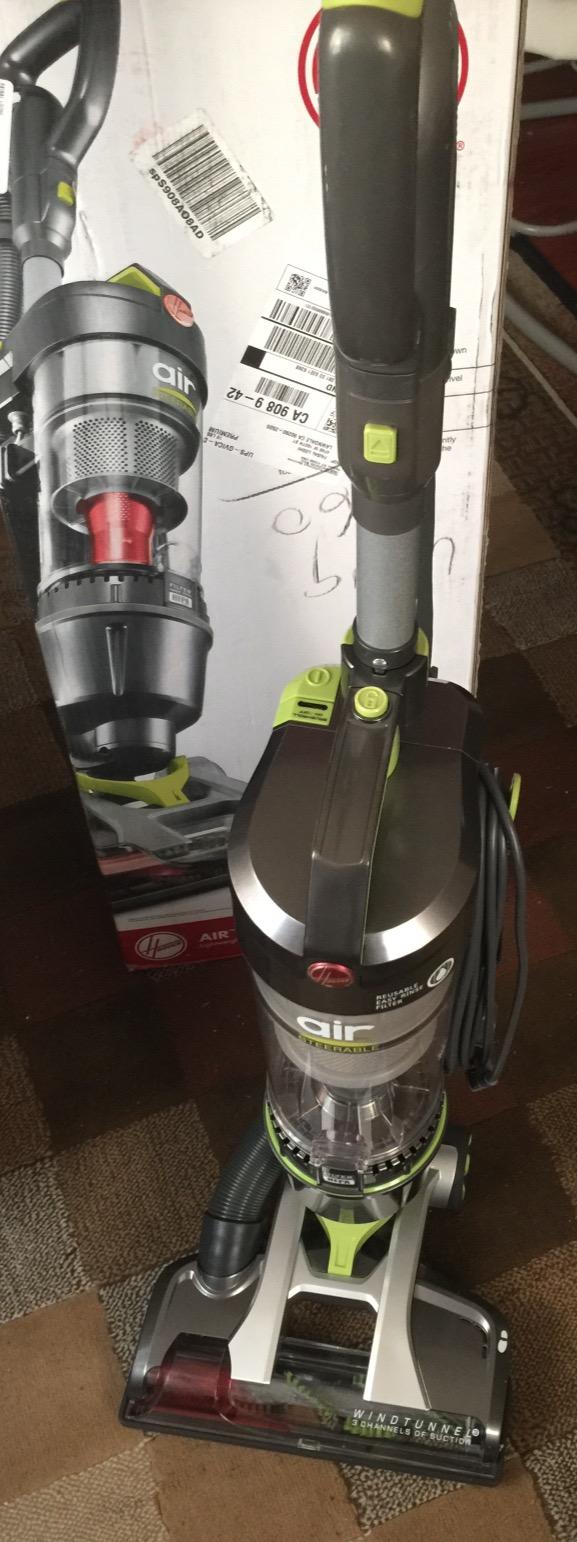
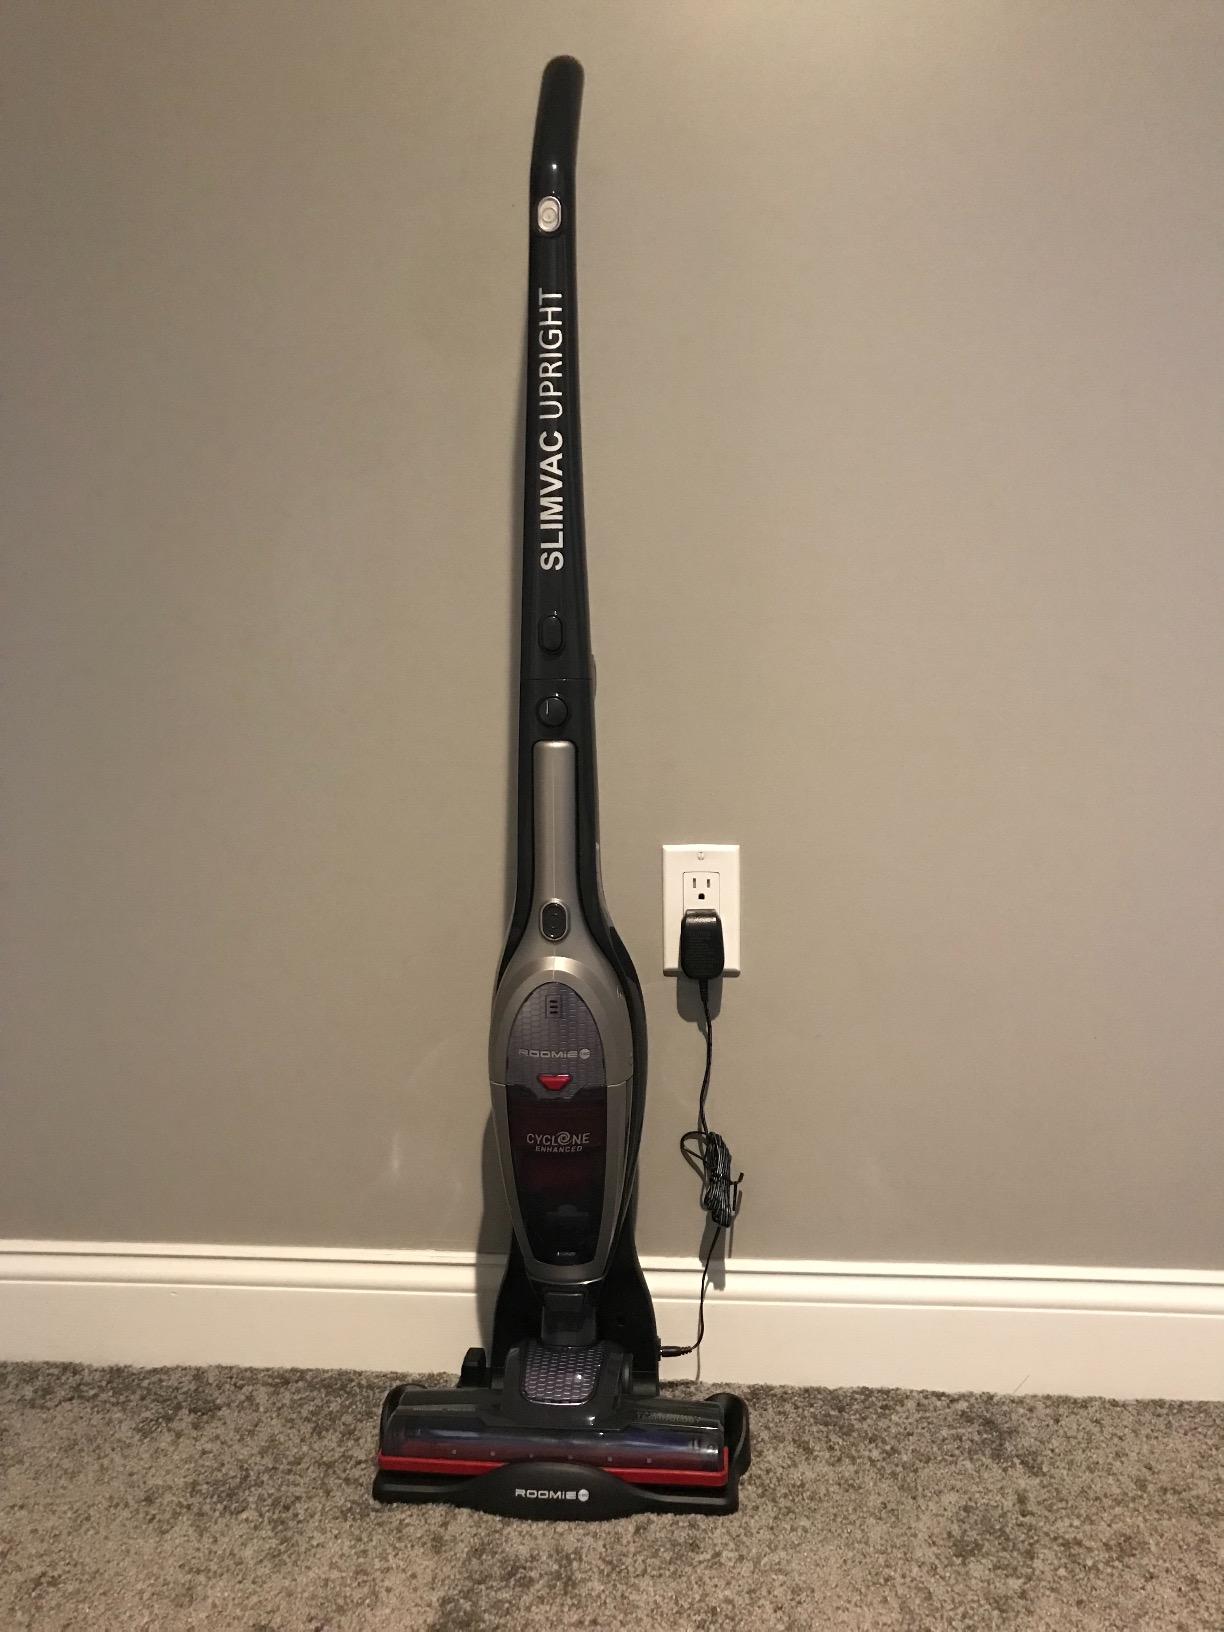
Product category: items_vacuum
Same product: no